Yarra Ranges National Park

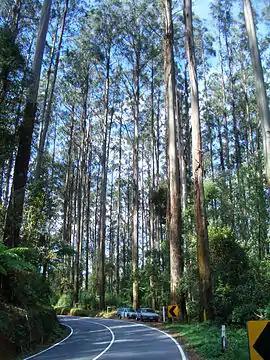
Mountain Ash trees in the Black Spur, Yarra Ranges, Victoria

The Mountain ash trees have a lifespan of 400 years and tower up to 90 metres, though have been known to grow taller with the highest ever recorded being the "Ferguson Tree," discovered near Healesville in 1872 standing at over 154 metres high. They grow in stands that have the highest above-ground biomass of any trees in the world, allowing them to store large quantities of carbon dioxide. In 2009, a study was conducted by Professor Brendan Mackey of the Australian National University, who found that Mountain Ash forests are the best in the world at locking up carbon, storing 1,867 tonnes of carbon per hectare. Once they have reached the end of their lifespan, their dead tree stumps and fallen logs continue to provide homes for at least 40 hollow-dependant species, including Victoria's faunal emblem – the endangered Leadbeater's Possum ("Gymnobelideus leadbeateri") – as well as the Mountain Brushtail Possum ("Trichosurus cunninghami") and the Greater Glider (Petauroides volans). There have also been nine epiphyte species that have been observed growing on the Mountain Ash trees, the most prevalent of these being Liverwort ("Bazzania adnexa"). Other than Mountain Ash trees, the park also contains several threatened species of flora, including the Slender Tree Fern ("Cyathea cunninghamii").